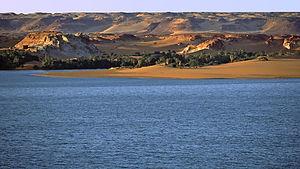
Lac Yoa, Tchad
Les lacs d'Ounianga sont une série de lacs situés en plein désert du Sahara, au nord du Tchad.